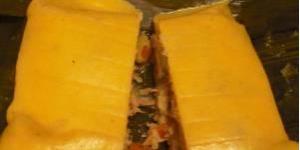
bife al vino tinto